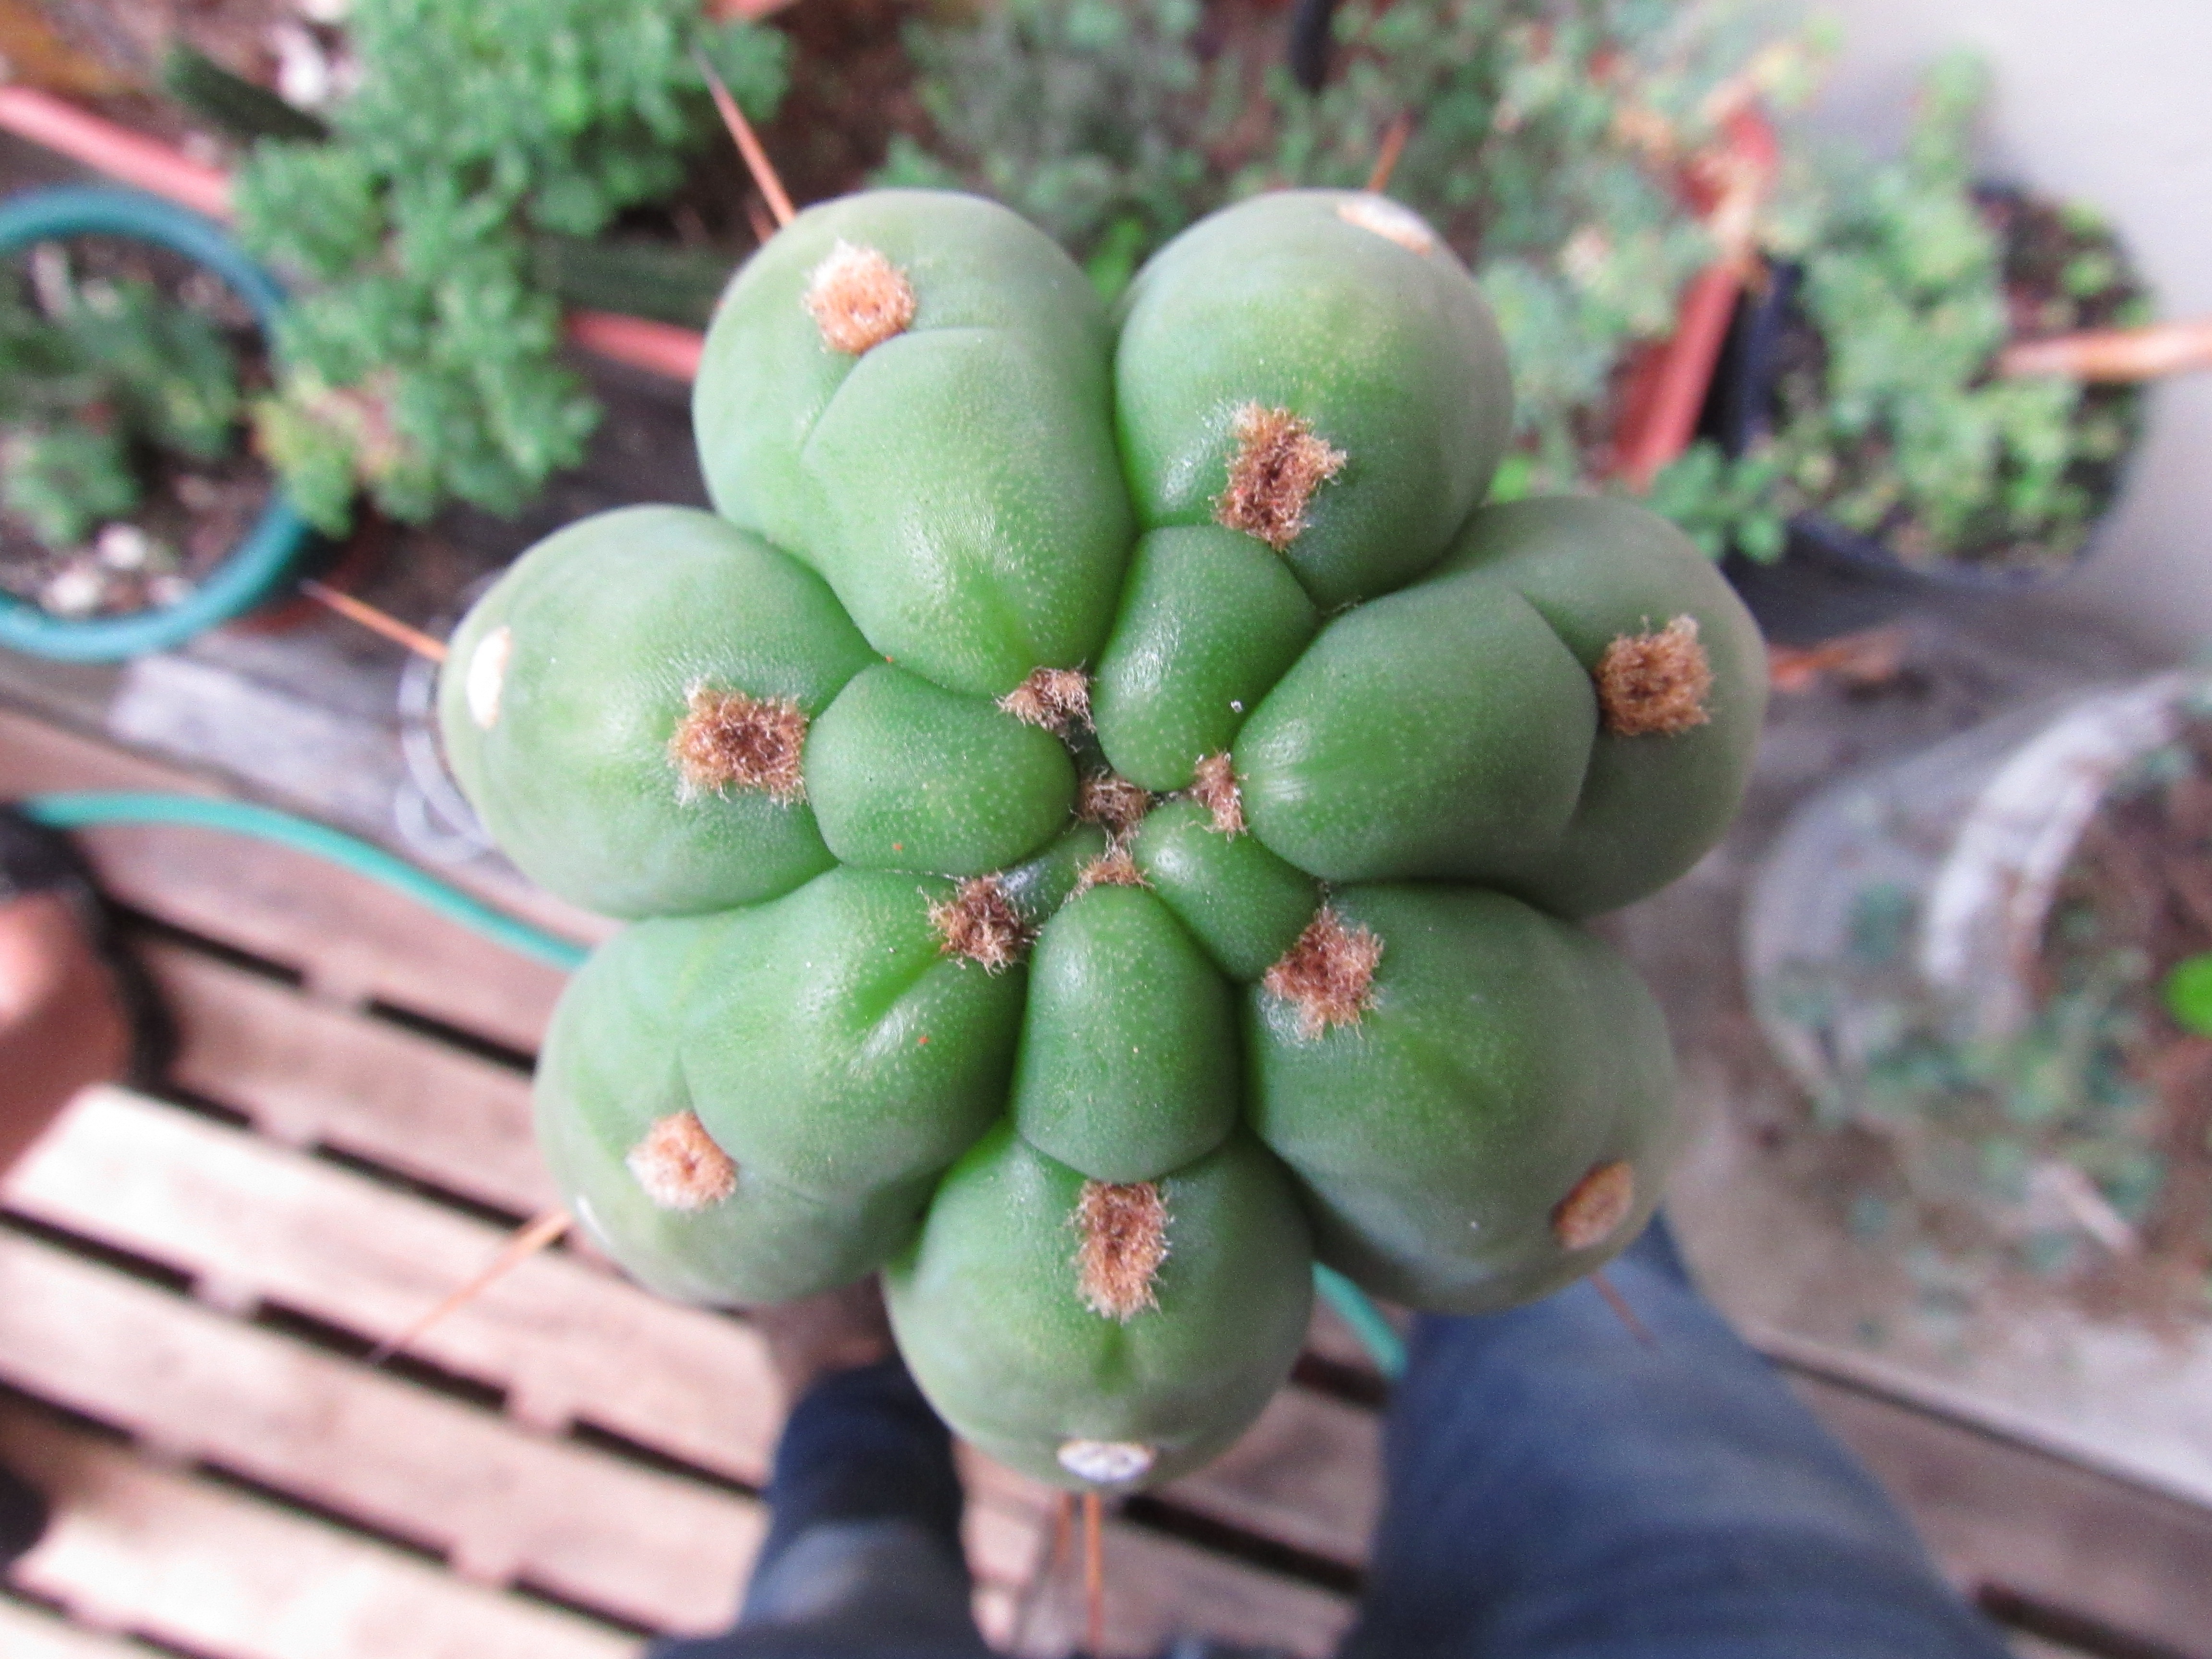
nature, cactus, plant, fruit, flower, food, green, produce, natural, botany, succulent, psychedelic, flowering plant, land plant